Grilled Cheesus

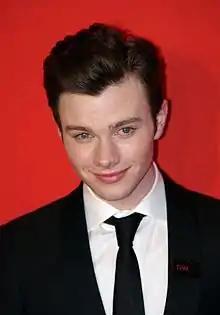
In "Grilled Cheesus", atheist Kurt (Chris Colfer, "pictured") sings The Beatles' "I Want to Hold Your Hand" about his faith in love. Critics disagreed over the appropriateness of this song choice.

The episode featured cover versions of Billy Joel's "Only the Good Die Young", Whitney Houston's "I Look to You", "Papa, Can You Hear Me?" as performed by Barbra Streisand in the musical film "Yentl", The Beatles' "I Want to Hold Your Hand" as covered by T. V. Carpio in the musical film "Across the Universe", R.E.M.'s "Losing My Religion", Simon & Garfunkel's "Bridge over Troubled Water" as covered by Aretha Franklin, and Joan Osborne's "One of Us". Monteith said he and series music producer Adam Anders "had a bit of a different idea" about how "Losing My Religion" should be performed. While Anders "always brings the songs in very positive, very upbeat", he felt the song "was expressing a betrayal", and with Finn feeling both betrayal and anger, Monteith wanted his performance to reflect that. All songs performed were released as singles, available for download, and "I Want to Hold Your Hand" and "One of Us" are included on the album "". All singles charted on the "Billboard" Hot 100 and Canadian Hot 100. With seven new entries, it marked the series' one-week debut high in the US. The best performing single was "I Want to Hold Your Hand", which reached number 21 in Canada and 36 in the US. With 69,000 copies sold in the US, it also reached number 15 on the Hot Digital Songs chart.